Survival, Evasion, Resistance and Escape

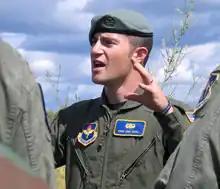
USAF SERE Instructor explaining how to jump safely with a parachute

The Air Education and Training Command (AETC) has over 60,000 personnel and is responsible for all Air Force training programs, including SERE training. In AETC, the 336th Training Group at Fairchild AFB, Washington has the mission to "provide high risk of isolation personnel with the skills and confidence to "Return With Honor" regardless of the circumstances of isolation." It is also the largest U.S. Military SERE training provider training more than 20,000 students, in 19 different courses, each year."